Belleisle Bay

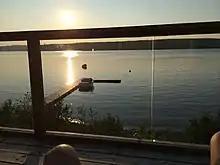
Belleisle Bay

Belleisle Bay is a fjord-like branch of the Saint John River in the Canadian province of New Brunswick.